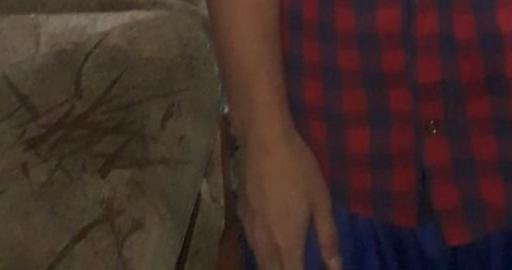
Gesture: no_gesture